River Darent

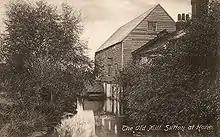
Old Mill

This corn mill stood at Old Mill Farm. It was built by Thomas Edmeads in the early 19th century. In 1806 the tenant millers were Stephen and George Cannon. The Cannon brothers were declared bankrupt in May 1816 but discharged their debts and returned to milling. George Cannon was again declared bankrupt in 1823. Stephen Cannon had three sons William, George and Stephen. They all learnt the milling trade at his mill.